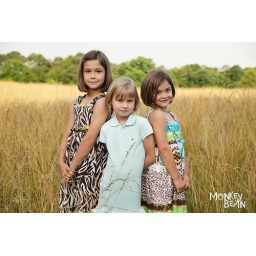
wm Three girls in field